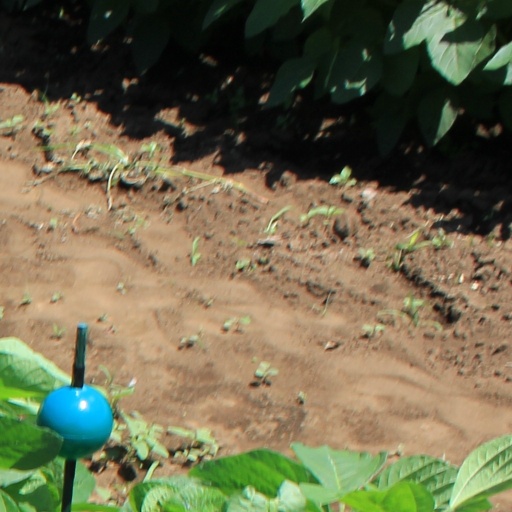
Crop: soybean